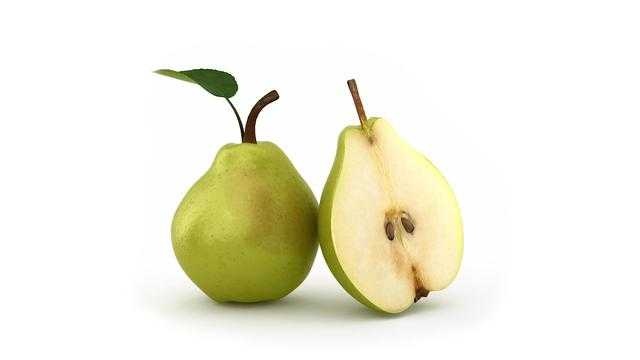
Label: Pear